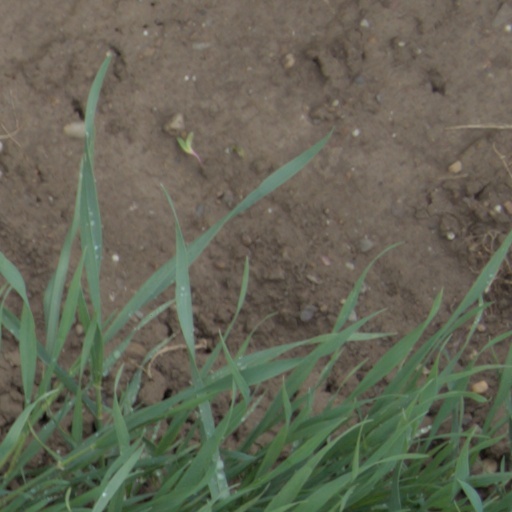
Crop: wheat